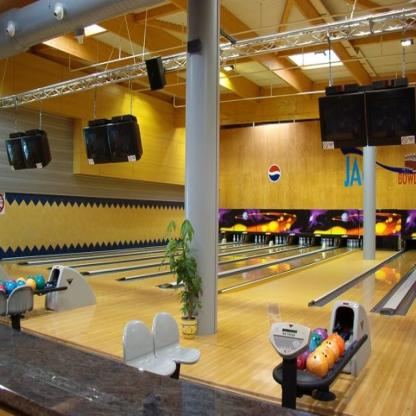
Scene: Indoor